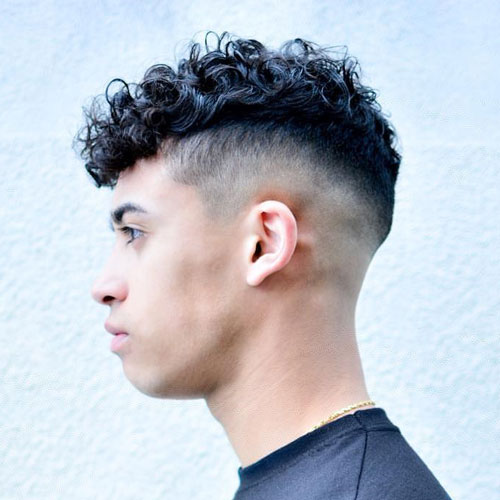
Gender: men